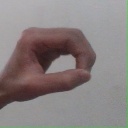
अक्षर: औ